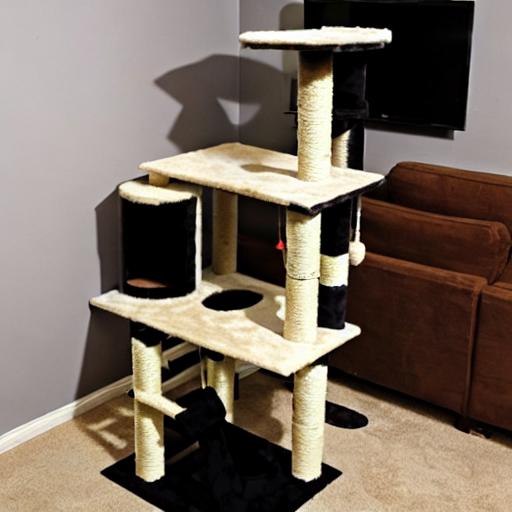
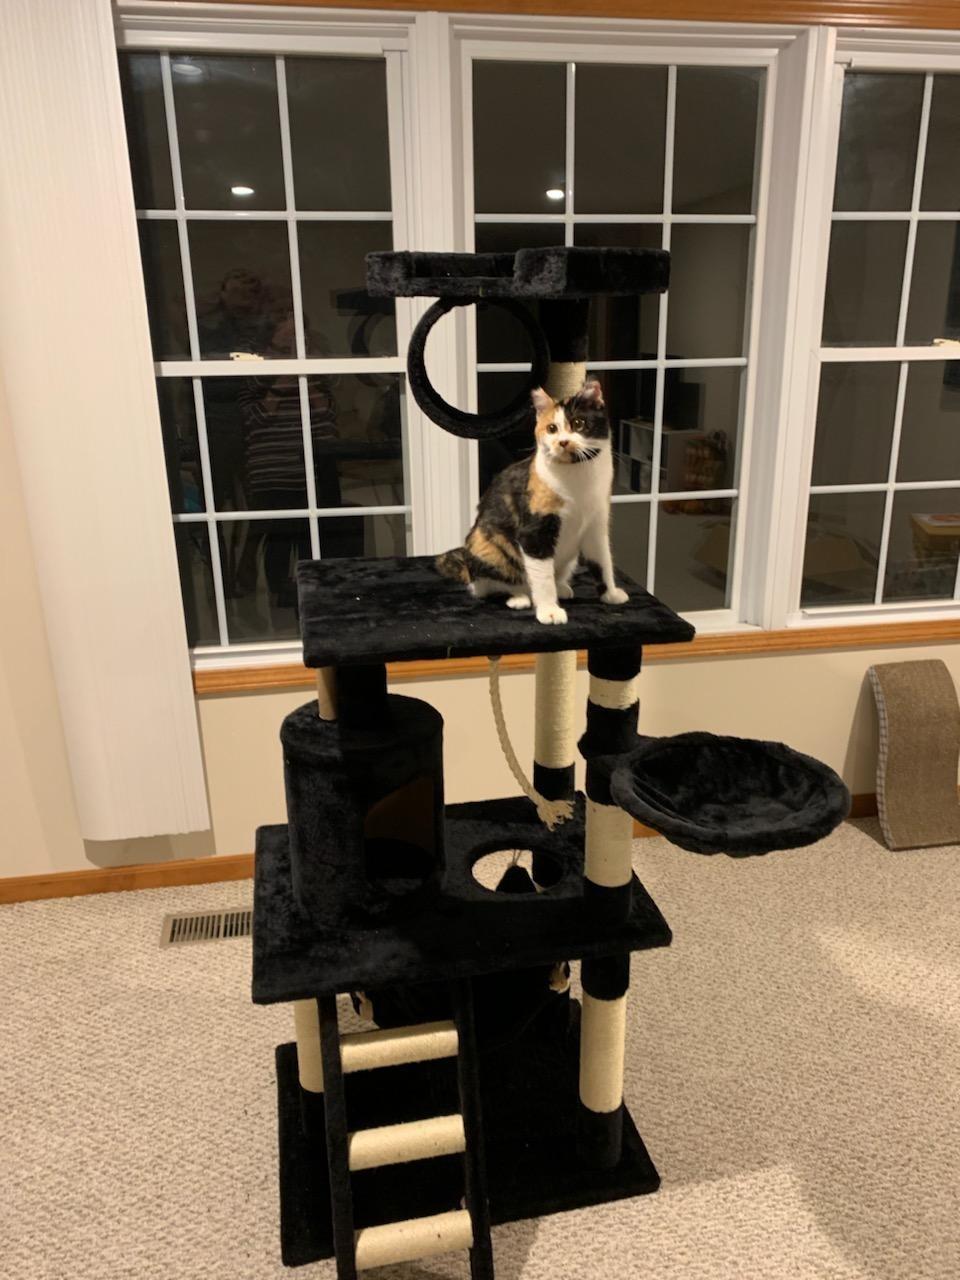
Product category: items_cat tree
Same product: no